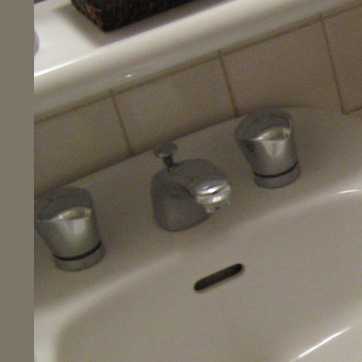
Material: metal